Joe Keyes (rugby league)

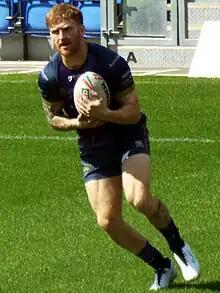
Keyes playing for the Halifax Panthers in 2023

On 4 July 2024 it was reported that he had signed for Bradford in the RFL Championship on a two-year deal.